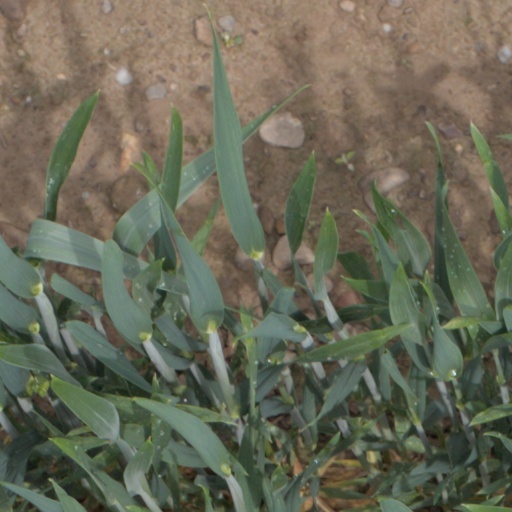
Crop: wheat